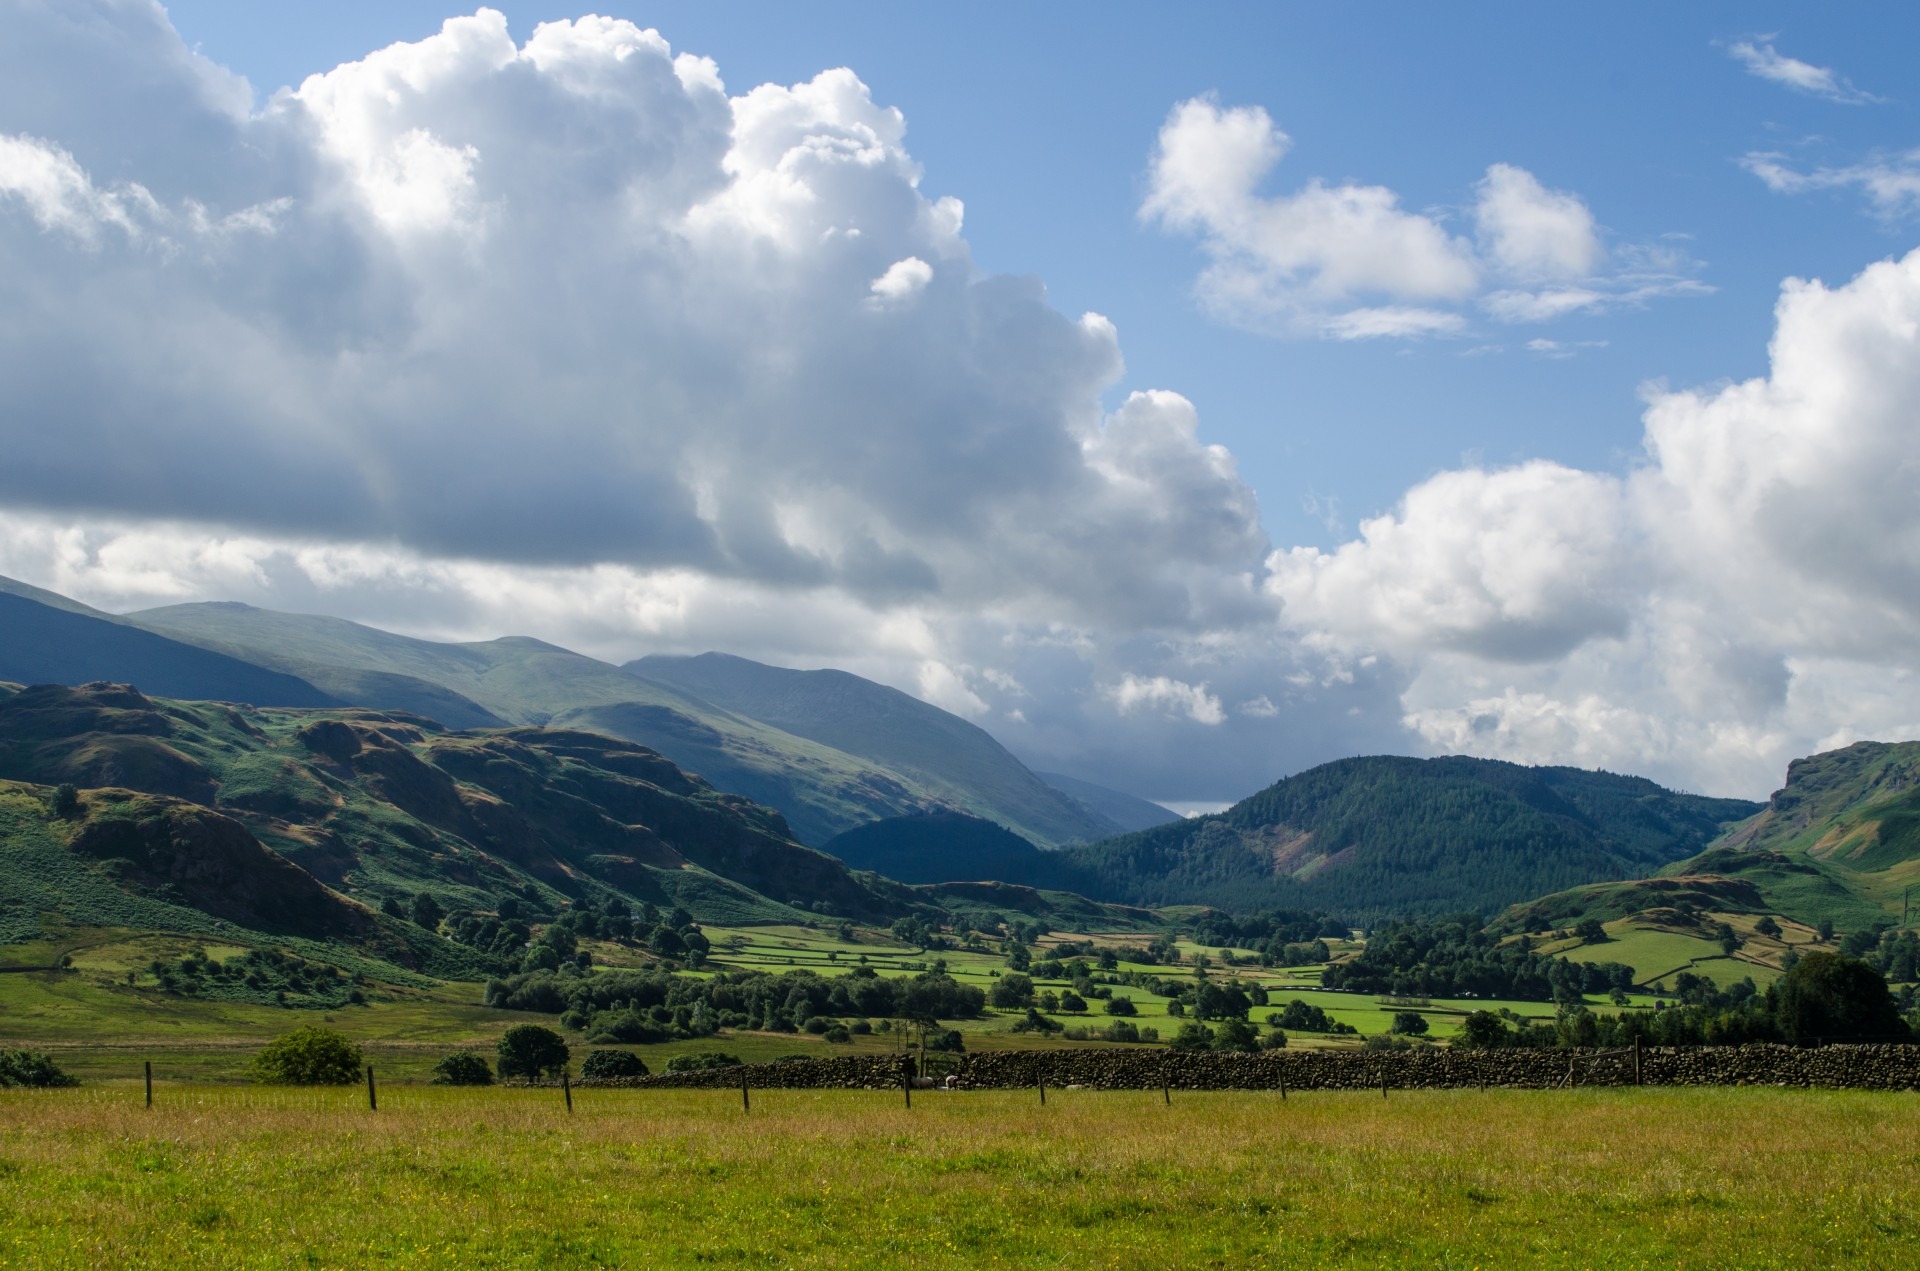
landscape, tree, nature, grass, mountain, cloud, sky, field, meadow, cloudy, leaf, hill, valley, mountain range, summer, spring, green, pasture, agriculture, highland, plain, leaves, england, sunny, mountains, alps, grassland, seasons, plateau, nice, fell, colored, loch, rural area, landform, meteorological phenomenon, geographical feature, mountainous landforms